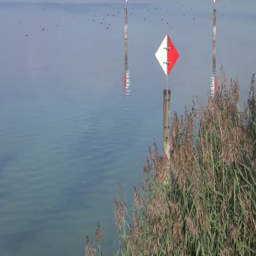
the lake from other perspective